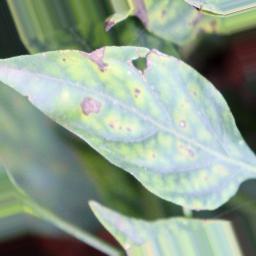
Label: cercospora